Metrol

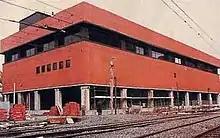
The Metrol building as completed in the 1980s

Metrol has two key functions—train control and signalling. Operations are split, with train control covering the whole suburban area, while control of points and signalling is only over a limited area in the centre of Melbourne. Outside this area, signal-boxes direct trains under the direction of the train controllers at Metrol.